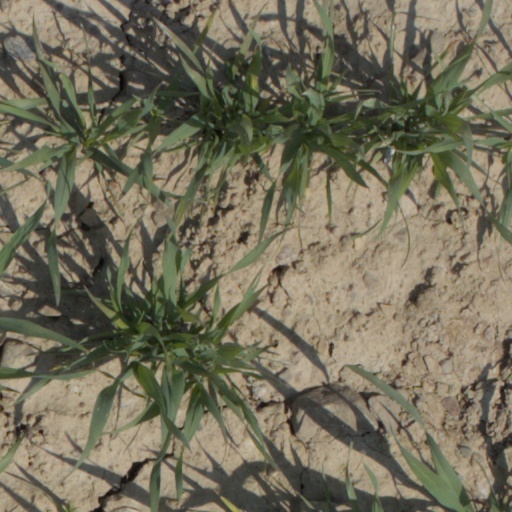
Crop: wheat